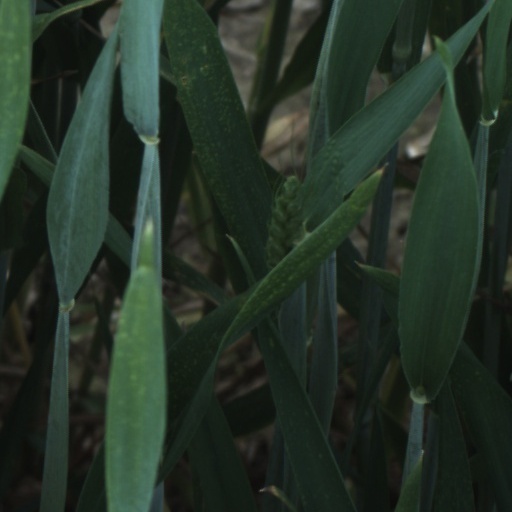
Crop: wheat